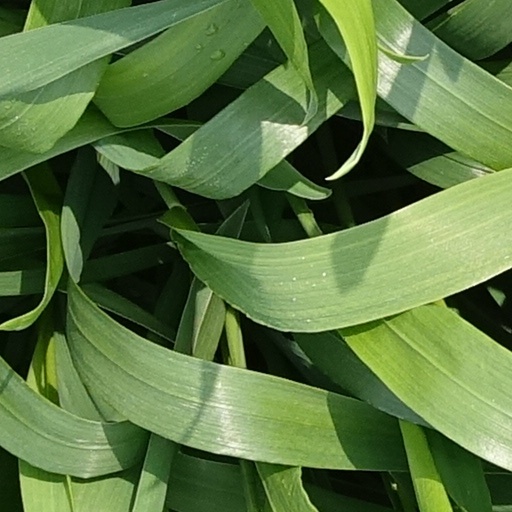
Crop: wheat